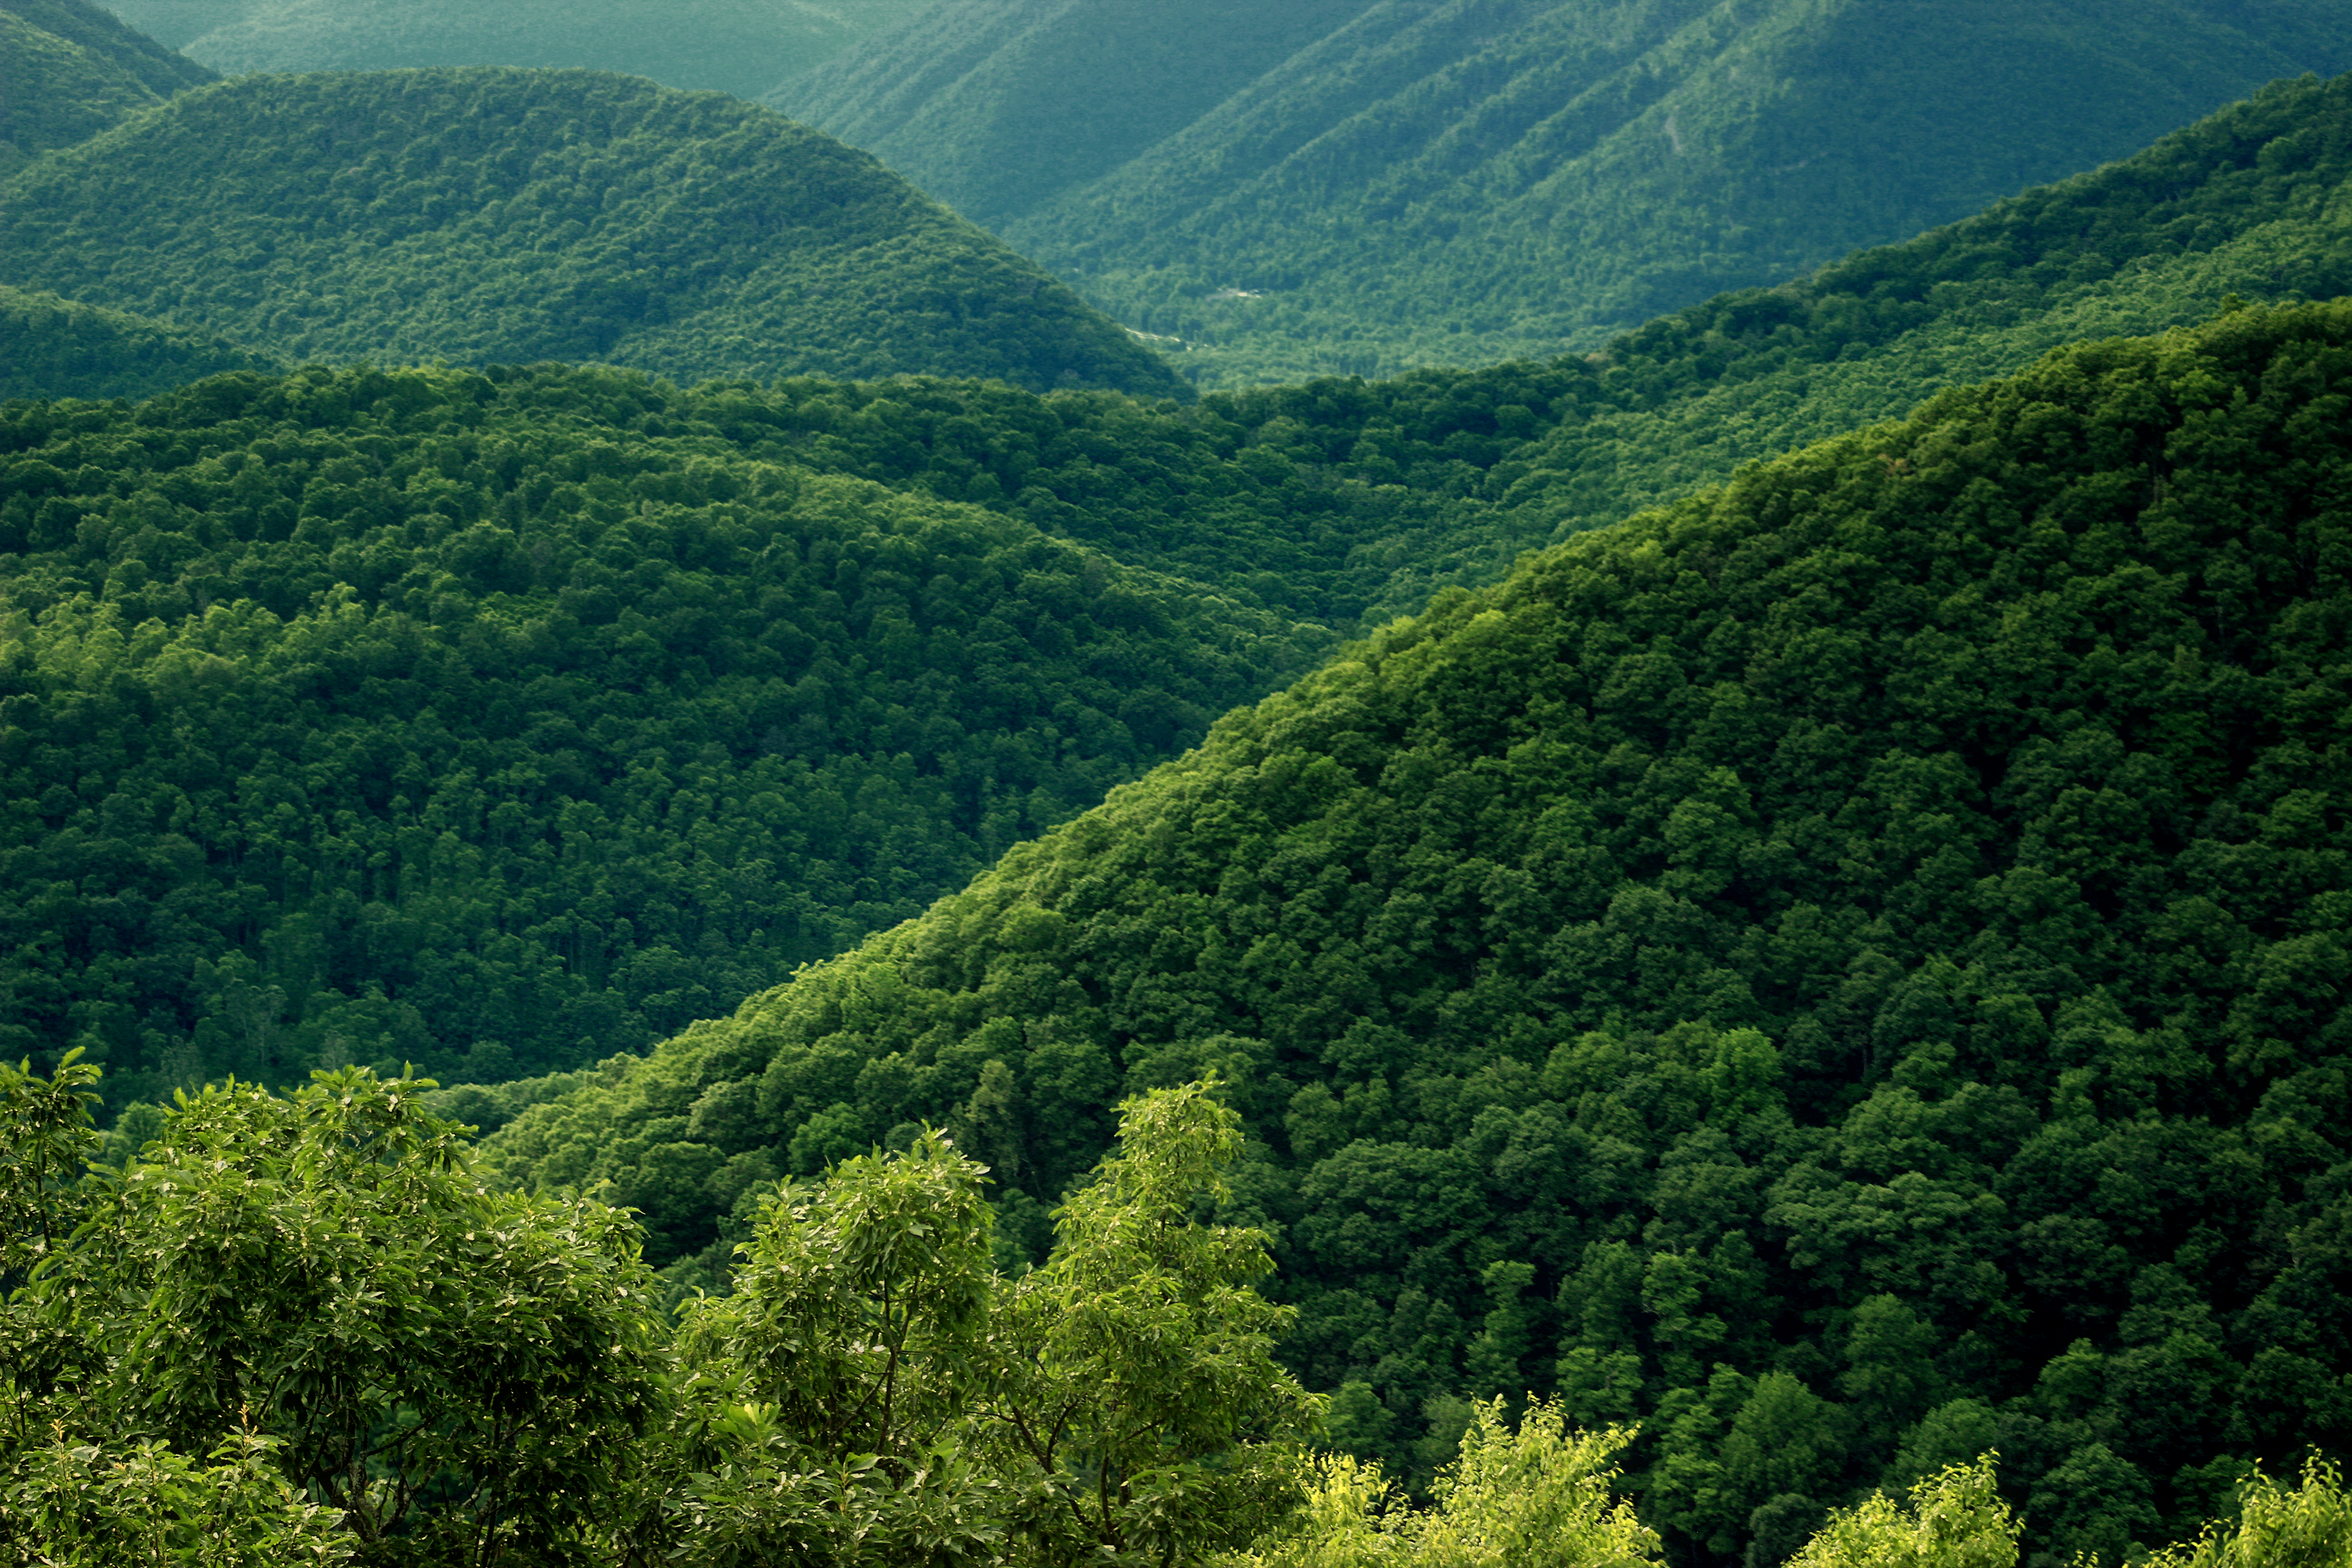
landscape, tree, nature, forest, wilderness, mountain, hiking, meadow, hill, valley, mountain range, summer, green, jungle, ridge, trees, hills, creativecommons, mountains, vegetation, rainforest, clintoncounty, appalachianmountains, alleghenyplateau, pennsylvaniawilds, pennsylvania, natureconservancy, patnc, ritchietrail, plantation, plateau, woodland, habitat, ecosystem, hill station, biome, old growth forest, natural environment, geographical feature, atmospheric phenomenon, mountainous landforms, temperate broadleaf and mixed forest, temperate coniferous forest